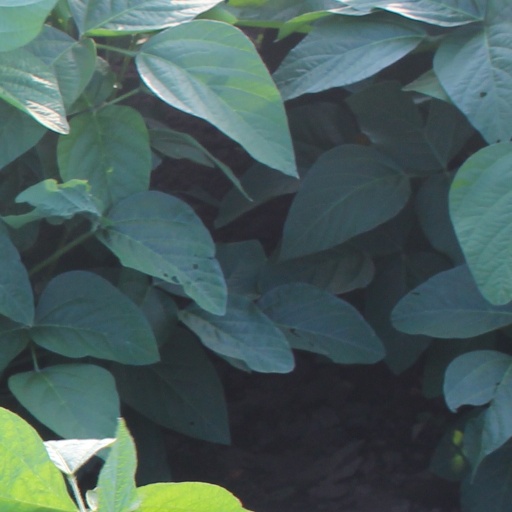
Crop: soybean